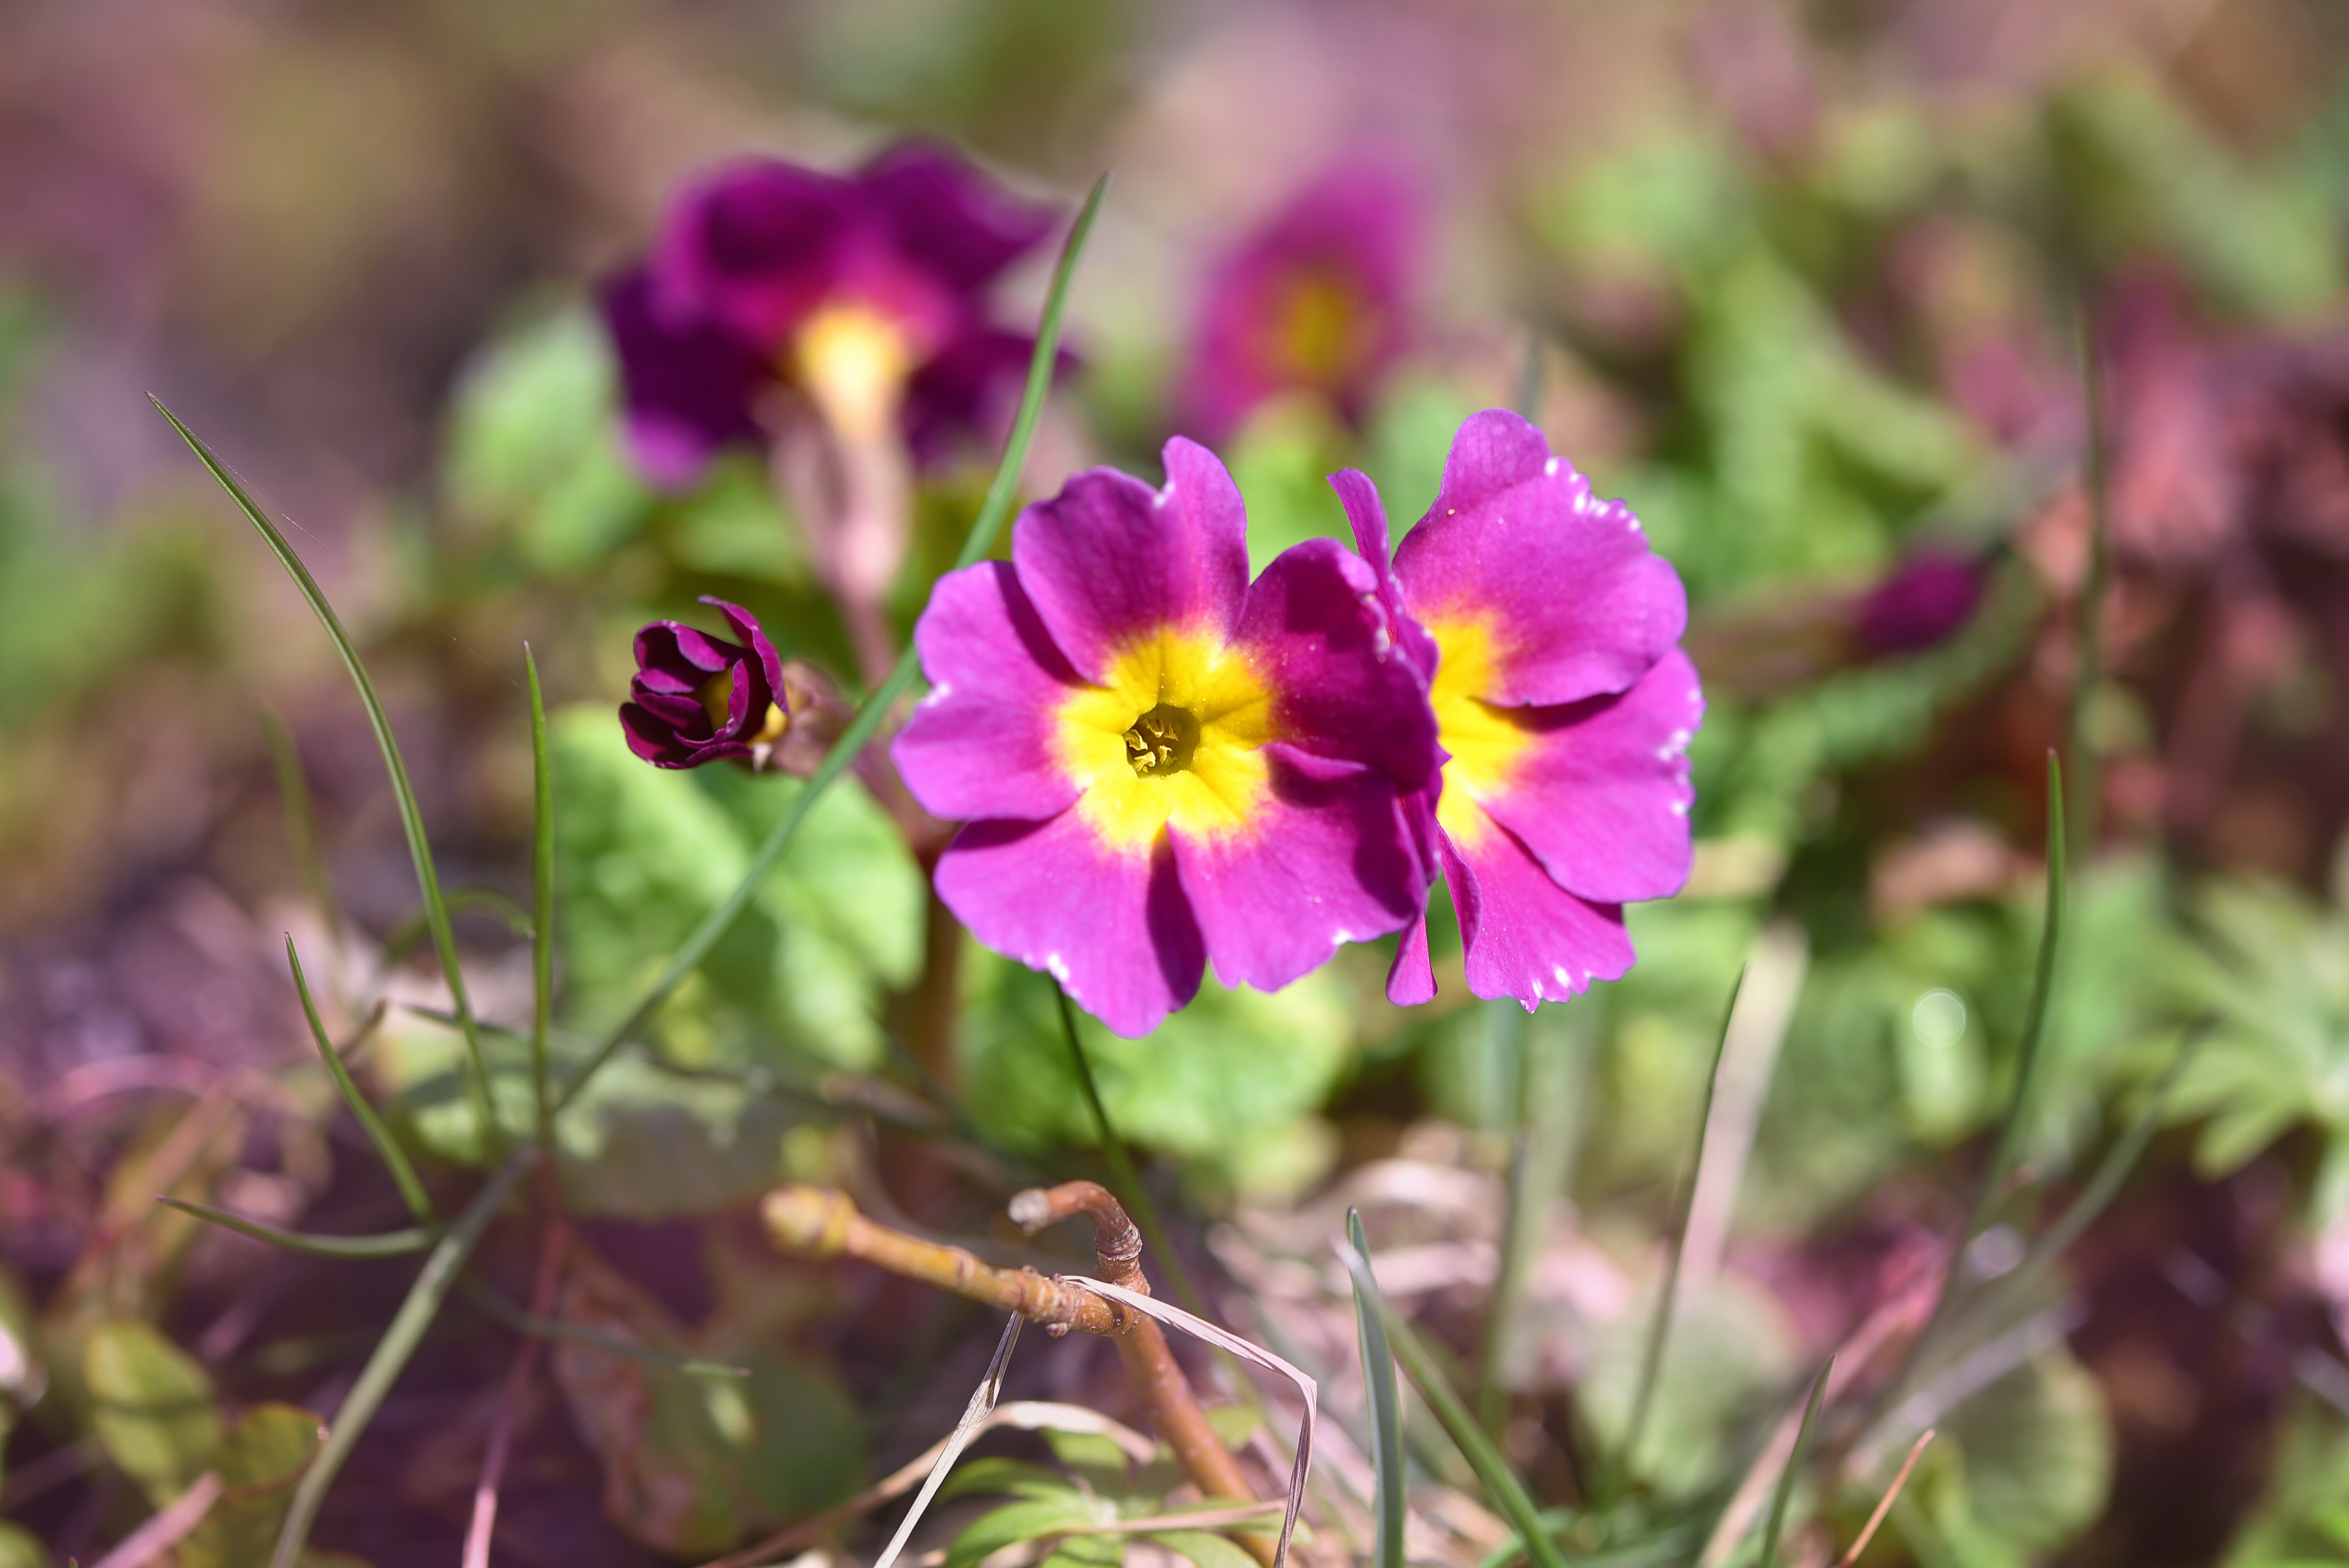
plant, meadow, flower, petal, spring, macro, botany, garden, pink, flora, wildflower, flowers, primrose, spring flowers, early bloomer, viola, macro photography, flowering plant, annual plant, land plant, violet family, kissenprimel